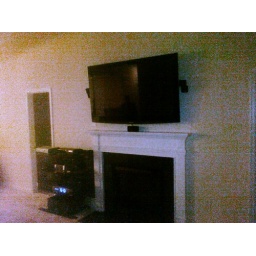
TV over fireplace with wall-mounted speakers and wall shelf